Lohia path

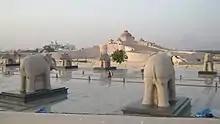
Ambedkar Stupa

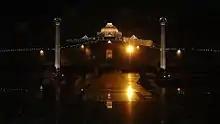
Ambedkar Stupa Night view

Lohia Path, which caters to a heavy traffic coming from Bareilly-Bara Banki-Sitapur on one side and Kanpur-Raebareli-Allahabad, Sultanpur-Varanasi from the other side, thus gains importance with this project. Many important offices, institutions and hotels, besides the new Gomtinagar townships are situated on this road.